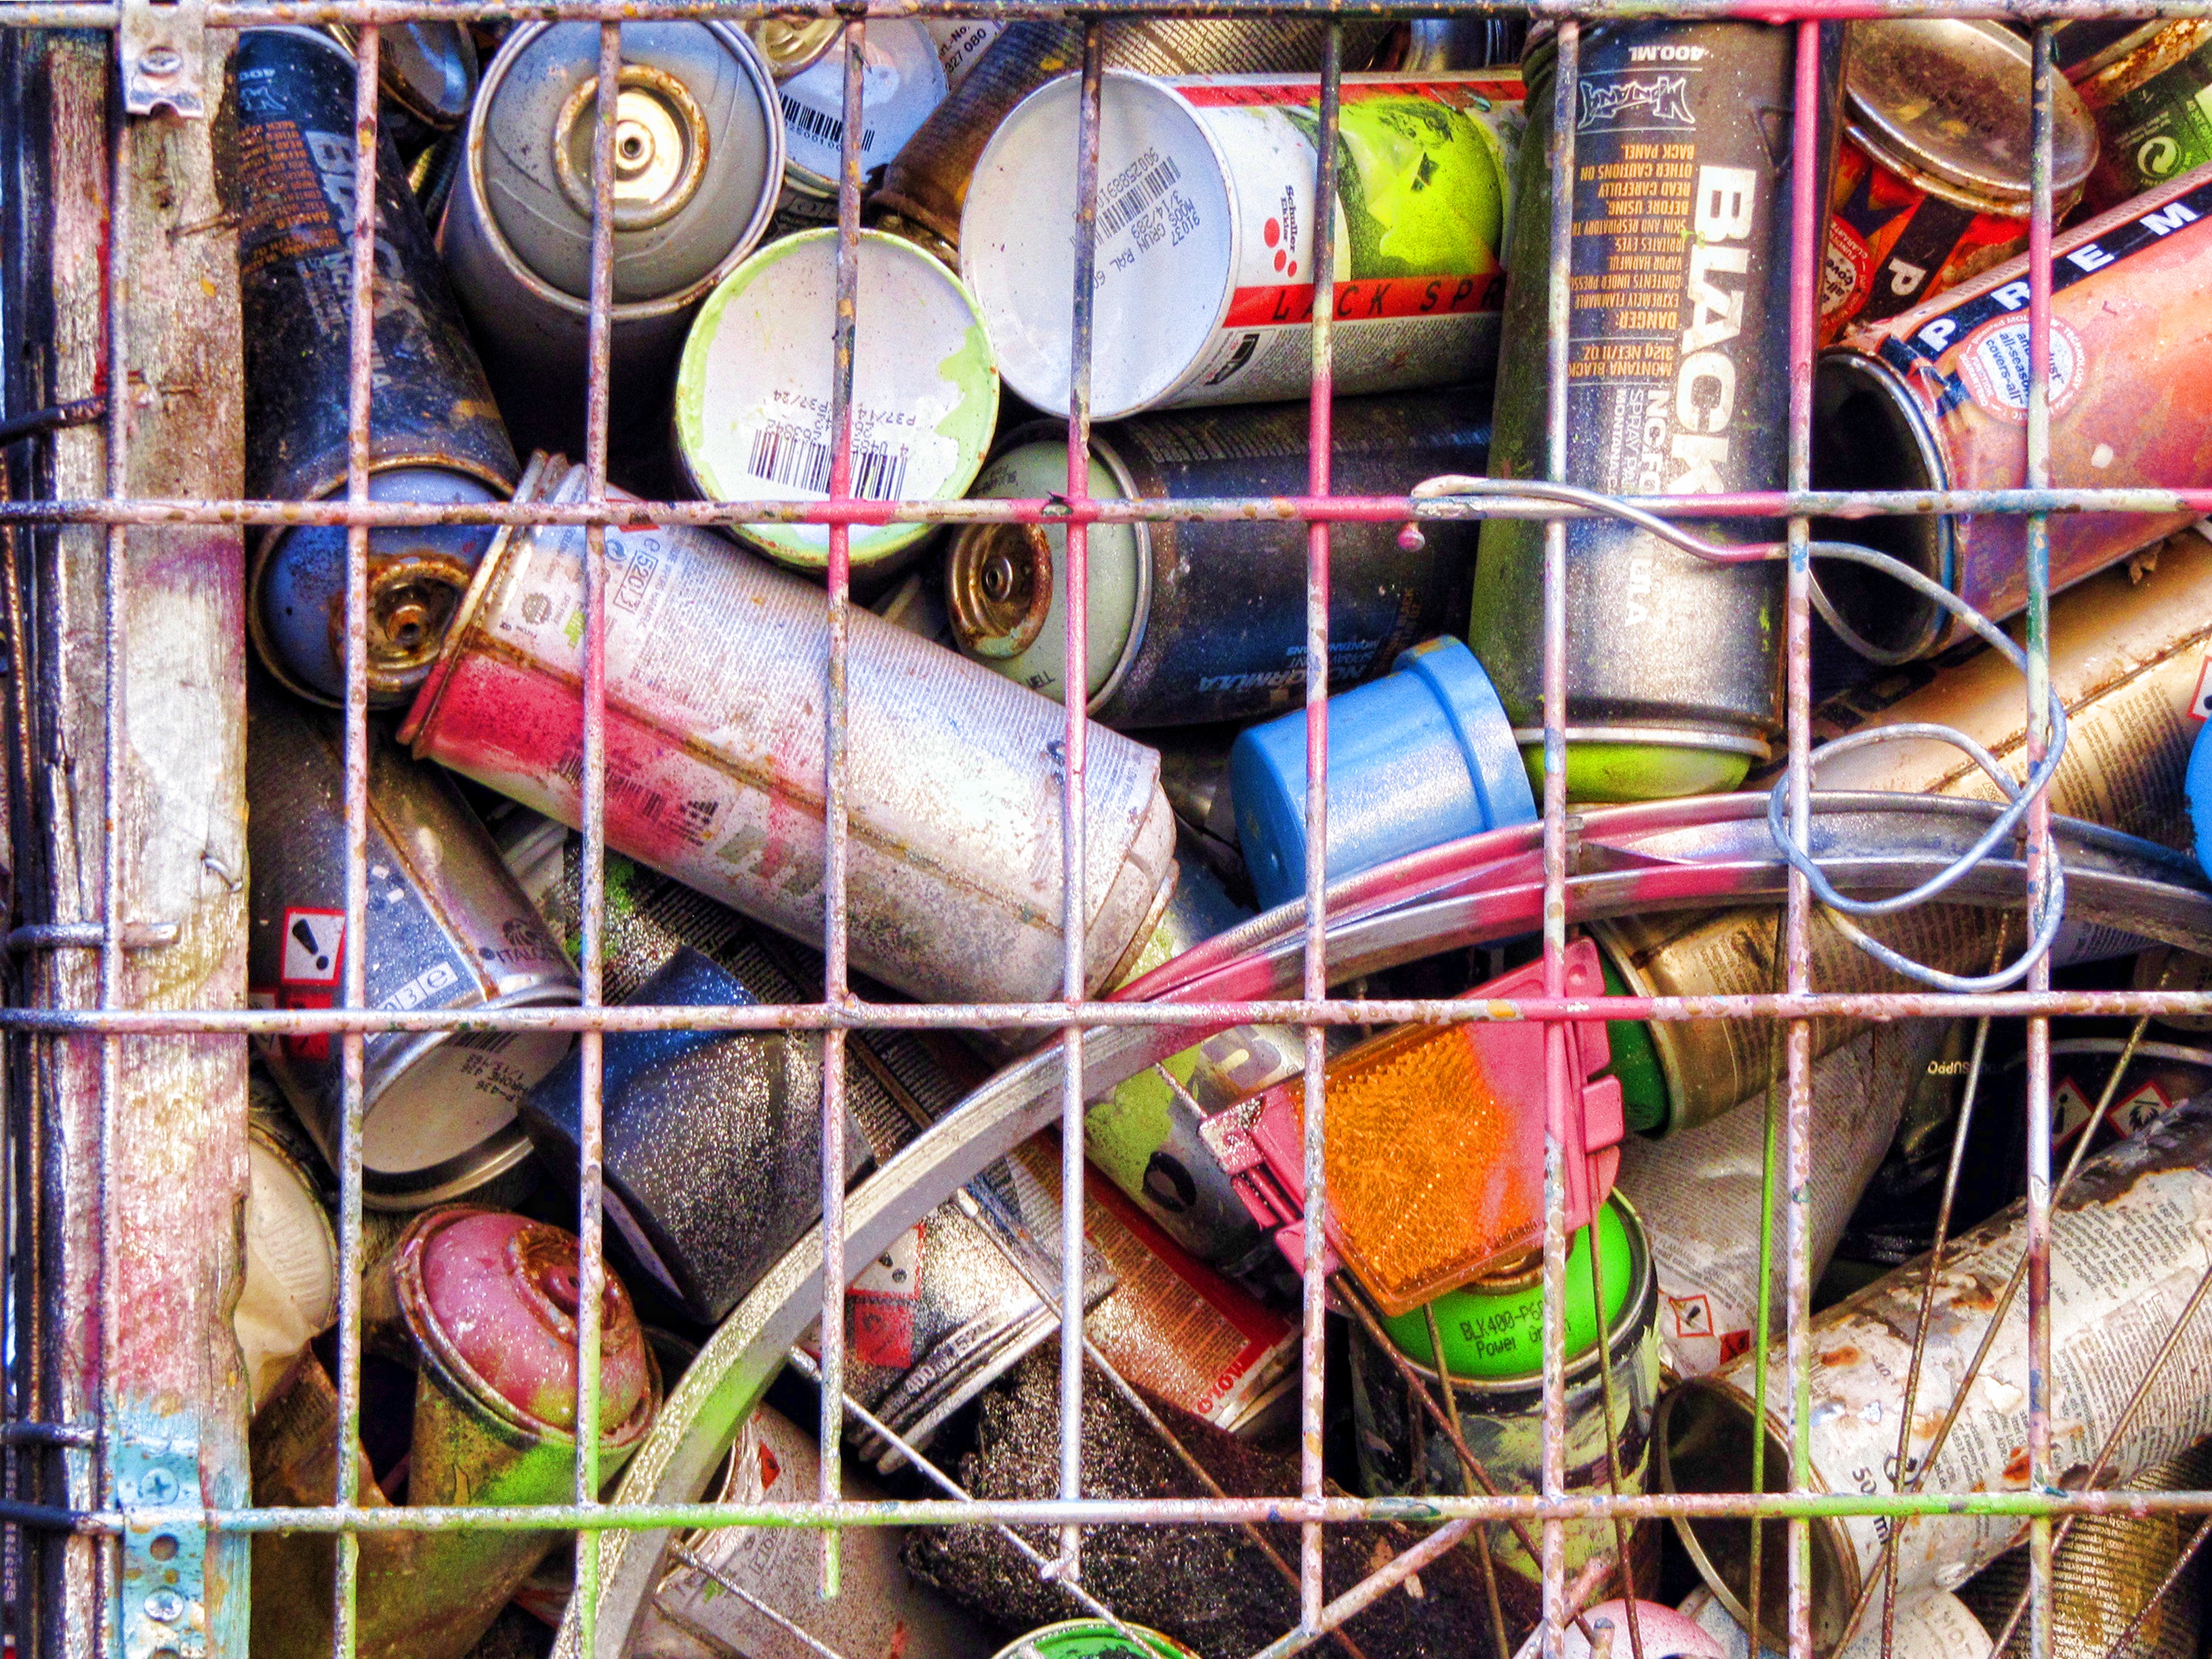
food, spray, color, market, graffiti, art, background, grid, leipzig, plagwitz, cans of paint, empty cans